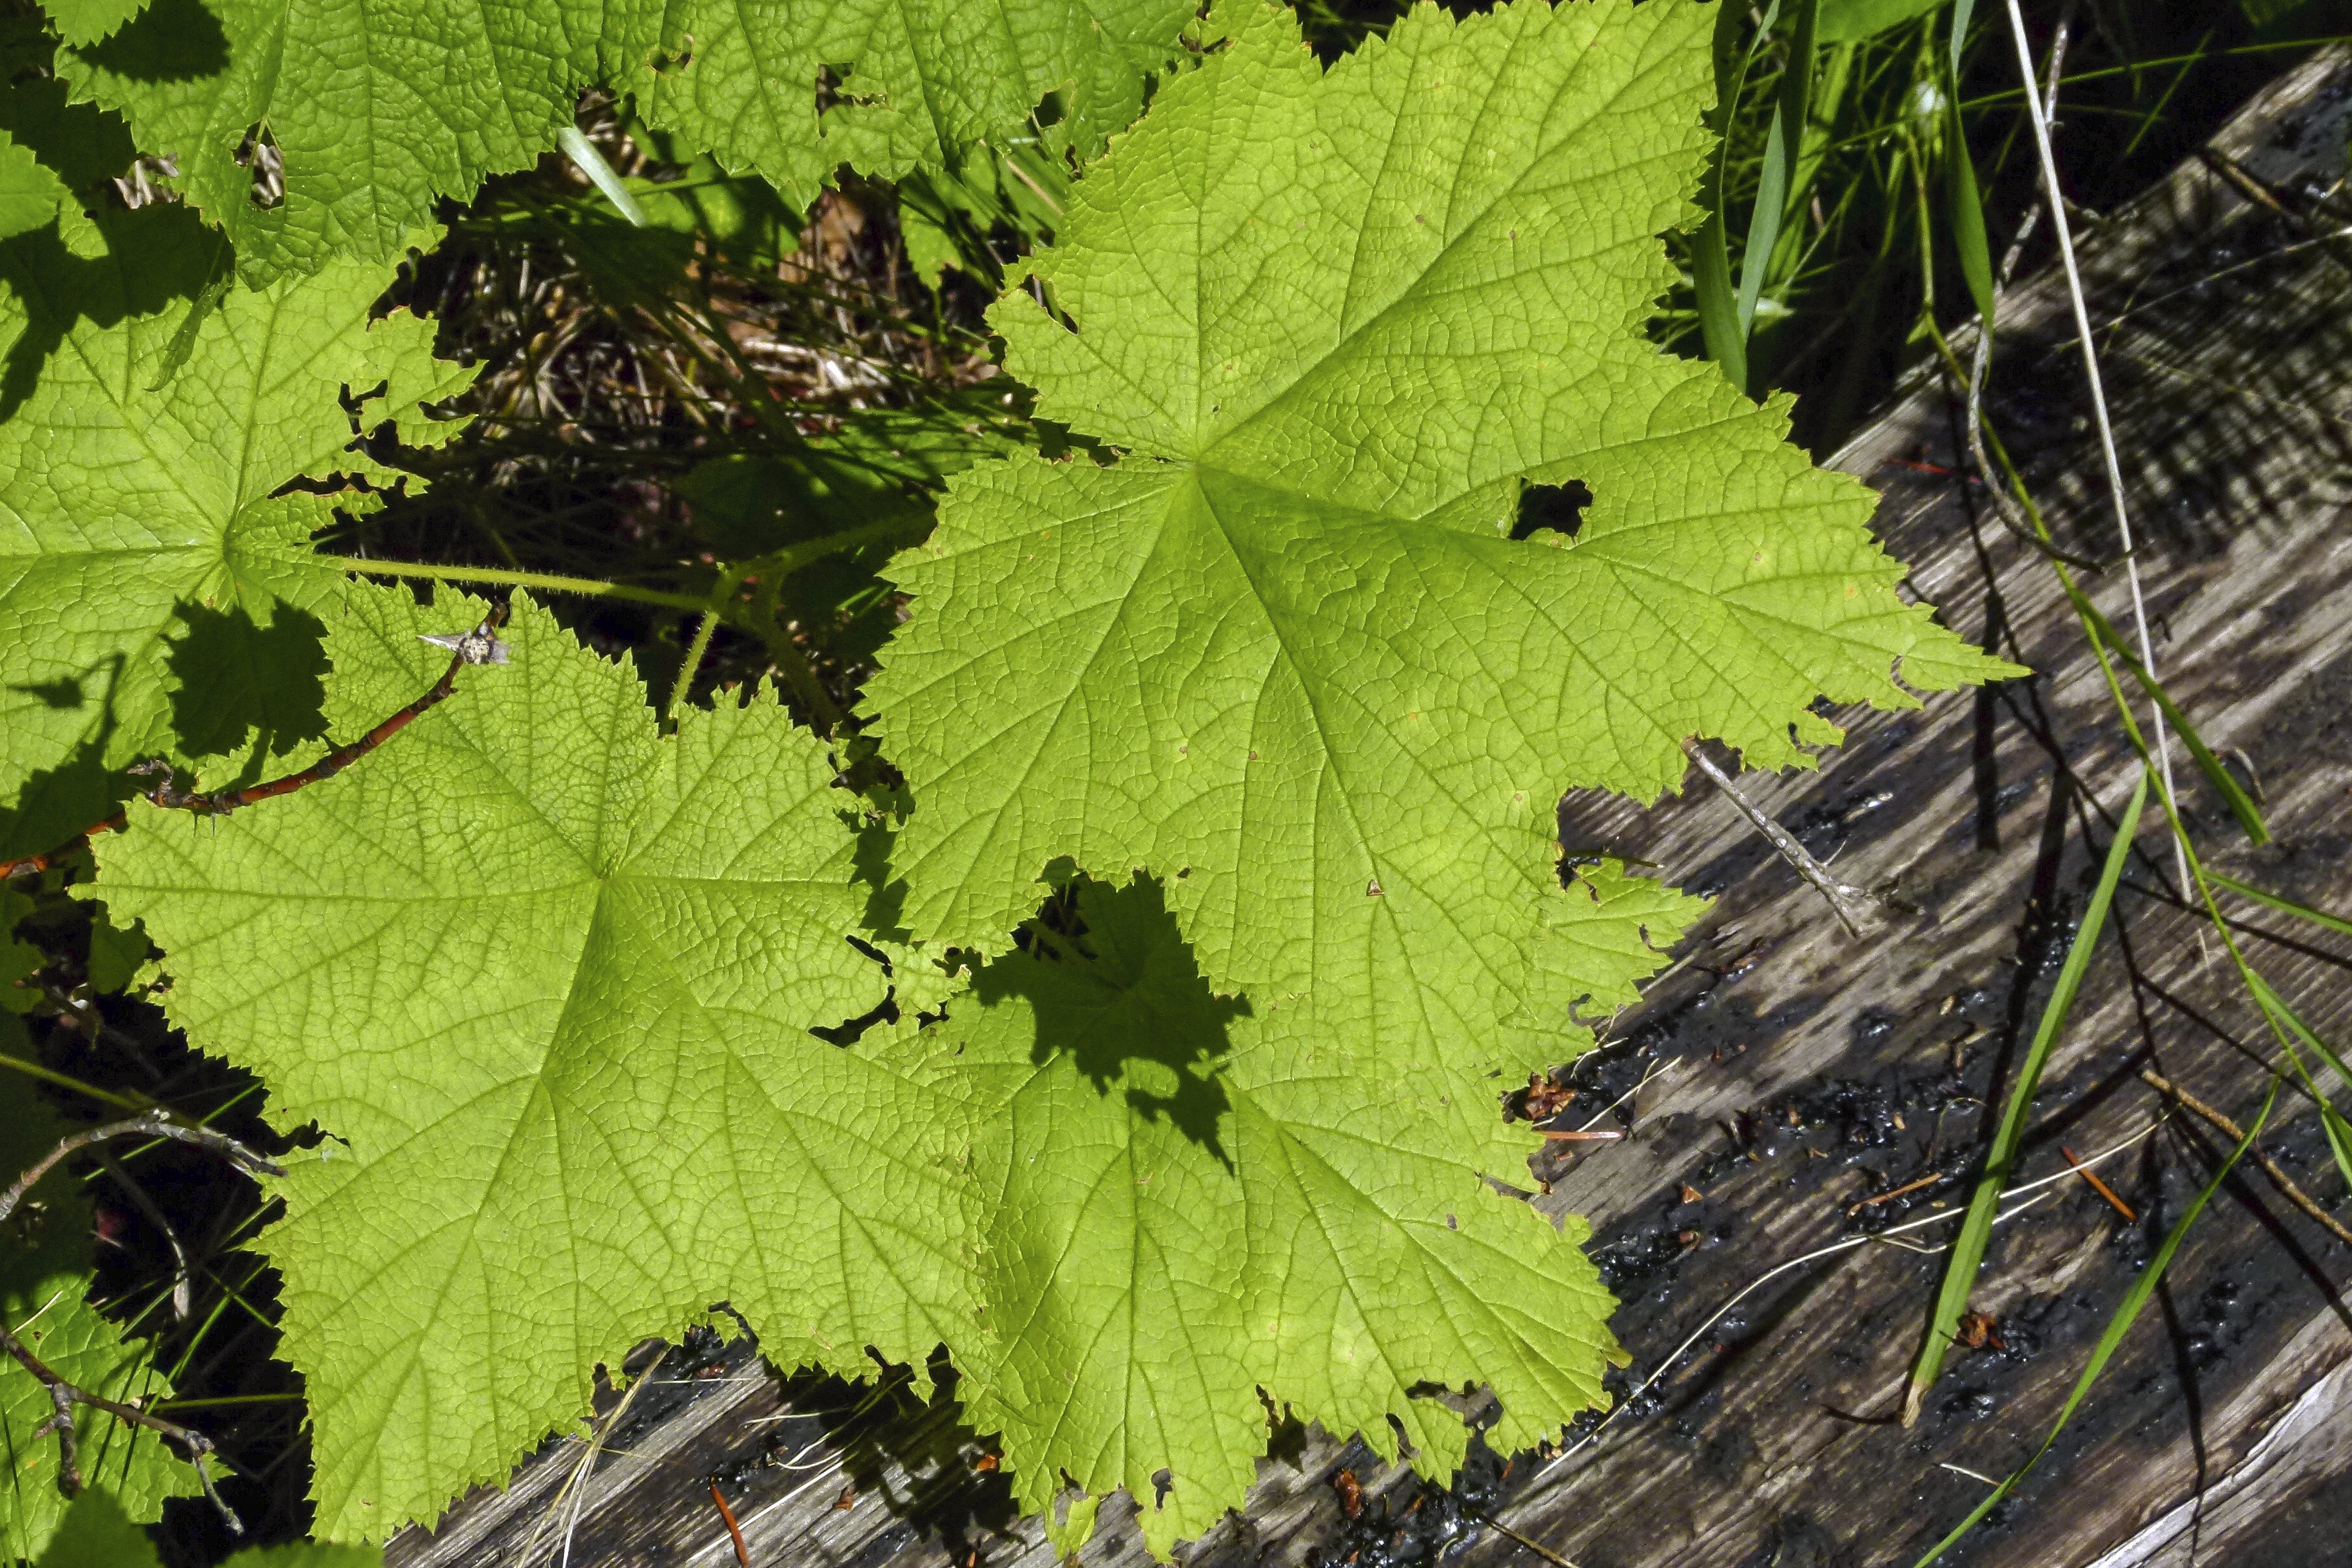
tree, nature, forest, wilderness, plant, meadow, leaf, flower, green, produce, natural, autumn, botany, flora, fauna, close up, wild plant, green leaves, flowering plant, grape leaves, annual plant, woody plant, land plant